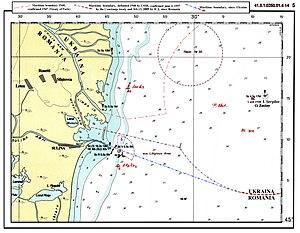
La frontière maritime roumano-ukrainienne devant les Bouches du Danube
Le golfe de Musura est une baie de la côte occidentale de la mer Noire, située aux bouches du Danube, entre les embouchures des bras danubiens de Chilia et de Sulina, à la frontière roumano-ukrainienne, et donc de l'Union européenne, et dont une partie est en litige.
La frontière terrestre entre la Roumanie et l'Ukraine est une frontière internationale longue de 531 kilomètres qui délimite les territoires de la Roumanie et de l'Ukraine. Elle constitue l'une des limites orientales de l'Union européenne depuis l'élargissement survenu en 2007.
Les litiges territoriaux roumano-ukrainiens sont l'héritage, depuis 1991 des litiges territoriaux russo-roumains, puis soviéto-roumains. Depuis le traité frontalier roumano-ukrainien de Constanța signé le 2 juin 1997, et depuis l'arrêt rendu par la Cour internationale de justice le 3 février 2009, ils concernent seulement l'îlot Maican sur le Bras de Chilia du Danube, et le golfe de Musura entre l'embouchure de ce même bras et celle du bras de Sulina.